Reincarnation and Biology

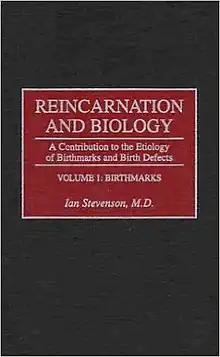
Cover of Volume 1: Birthmarks

Reincarnation and Biology: A Contribution to the Etiology of Birthmarks and Birth Defects is a 1997 two-part monograph (2268 pages) written by psychiatrist Ian Stevenson and published by Praeger. "Where Reincarnation and Biology Intersect" is a condensation of the two books written for the general reader.